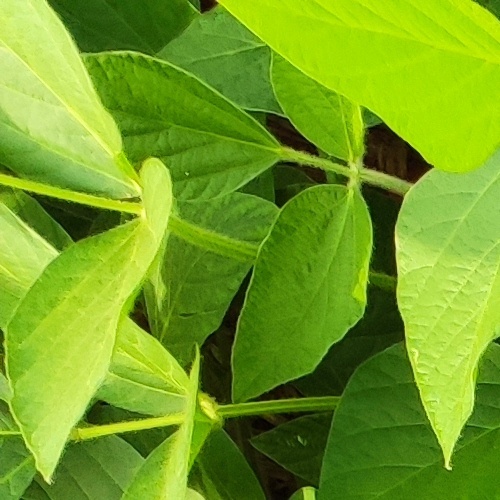
Label: Healthy